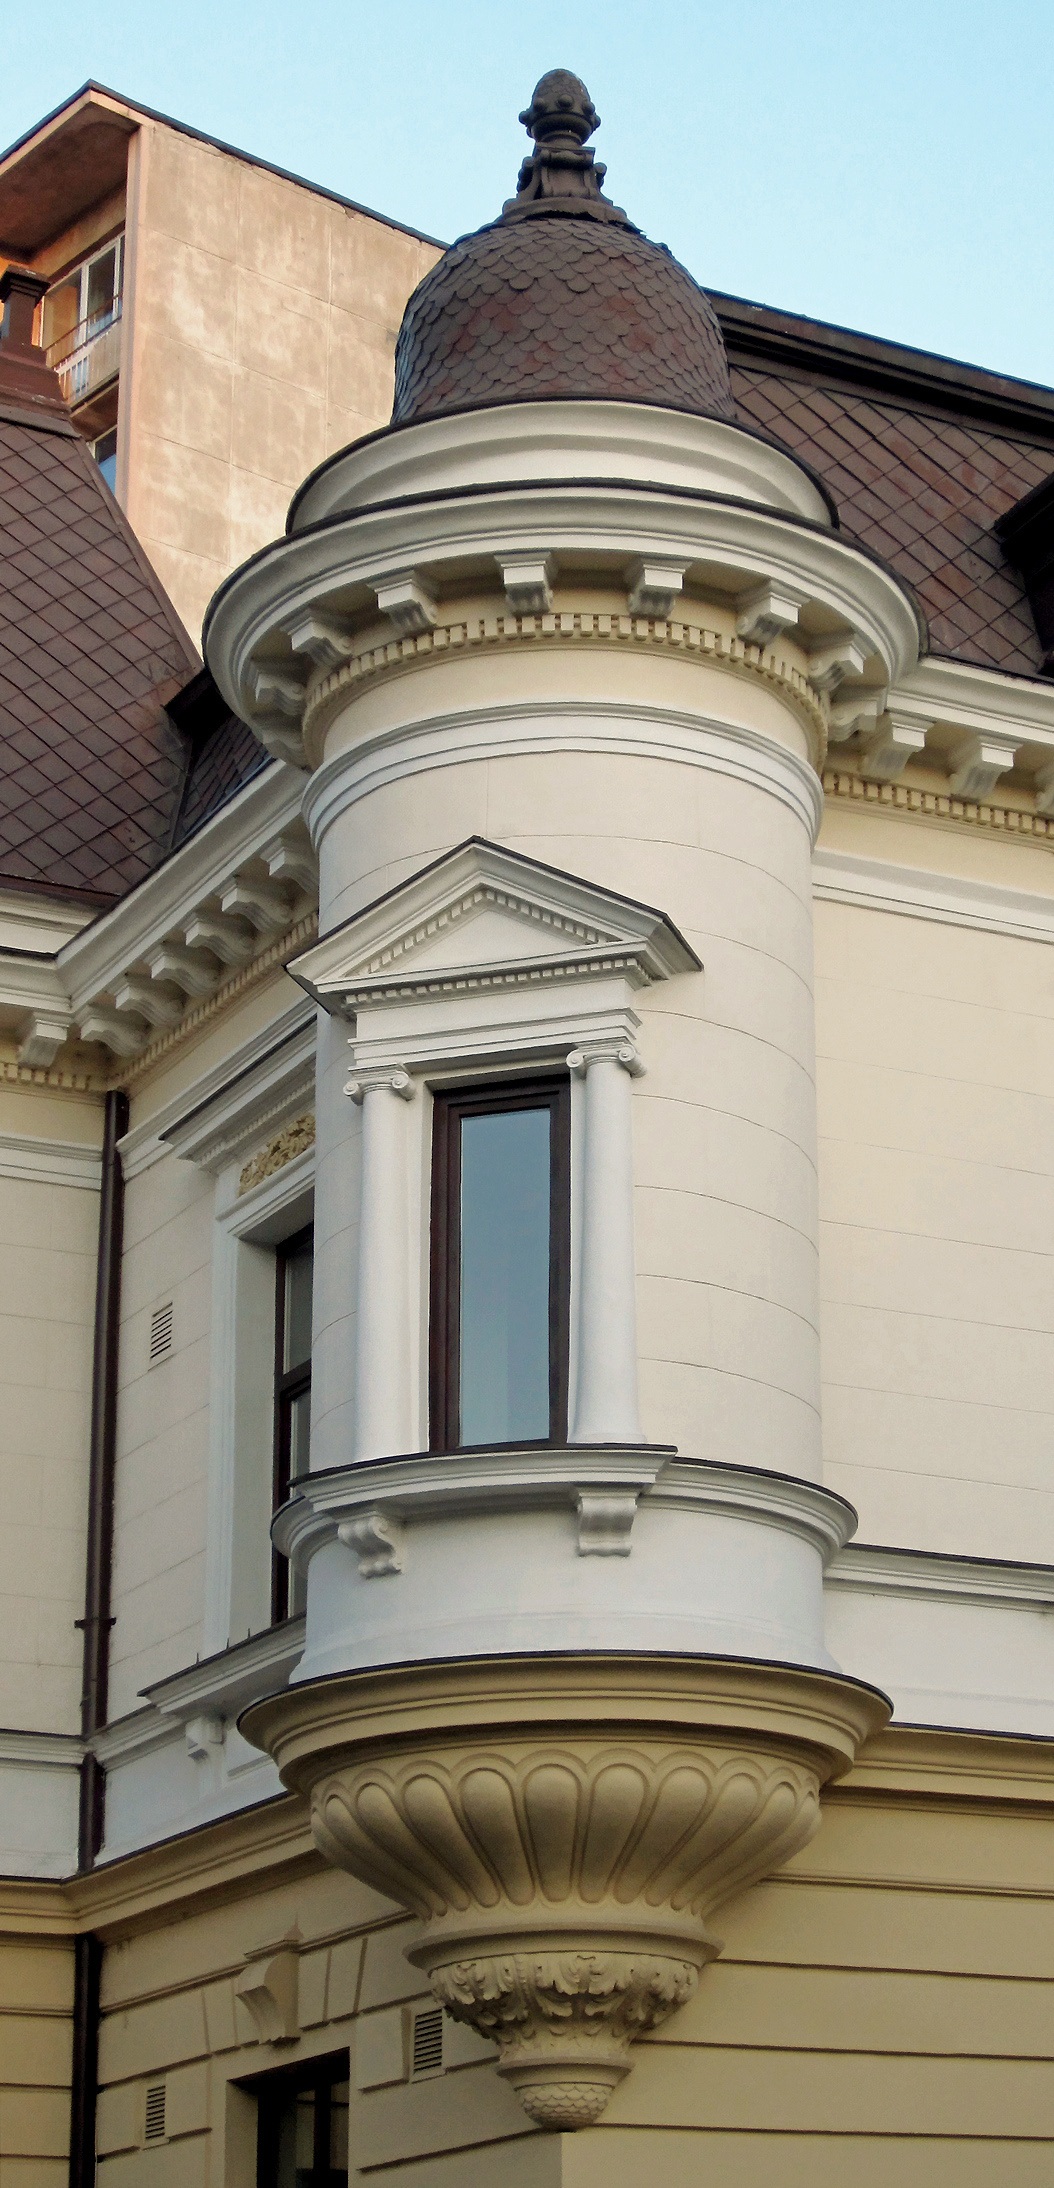
architecture, villa, house, window, roof, building, home, wall, column, tower, facade, ornament, luxury, design, romania, bucharest, exterior decoration, old style